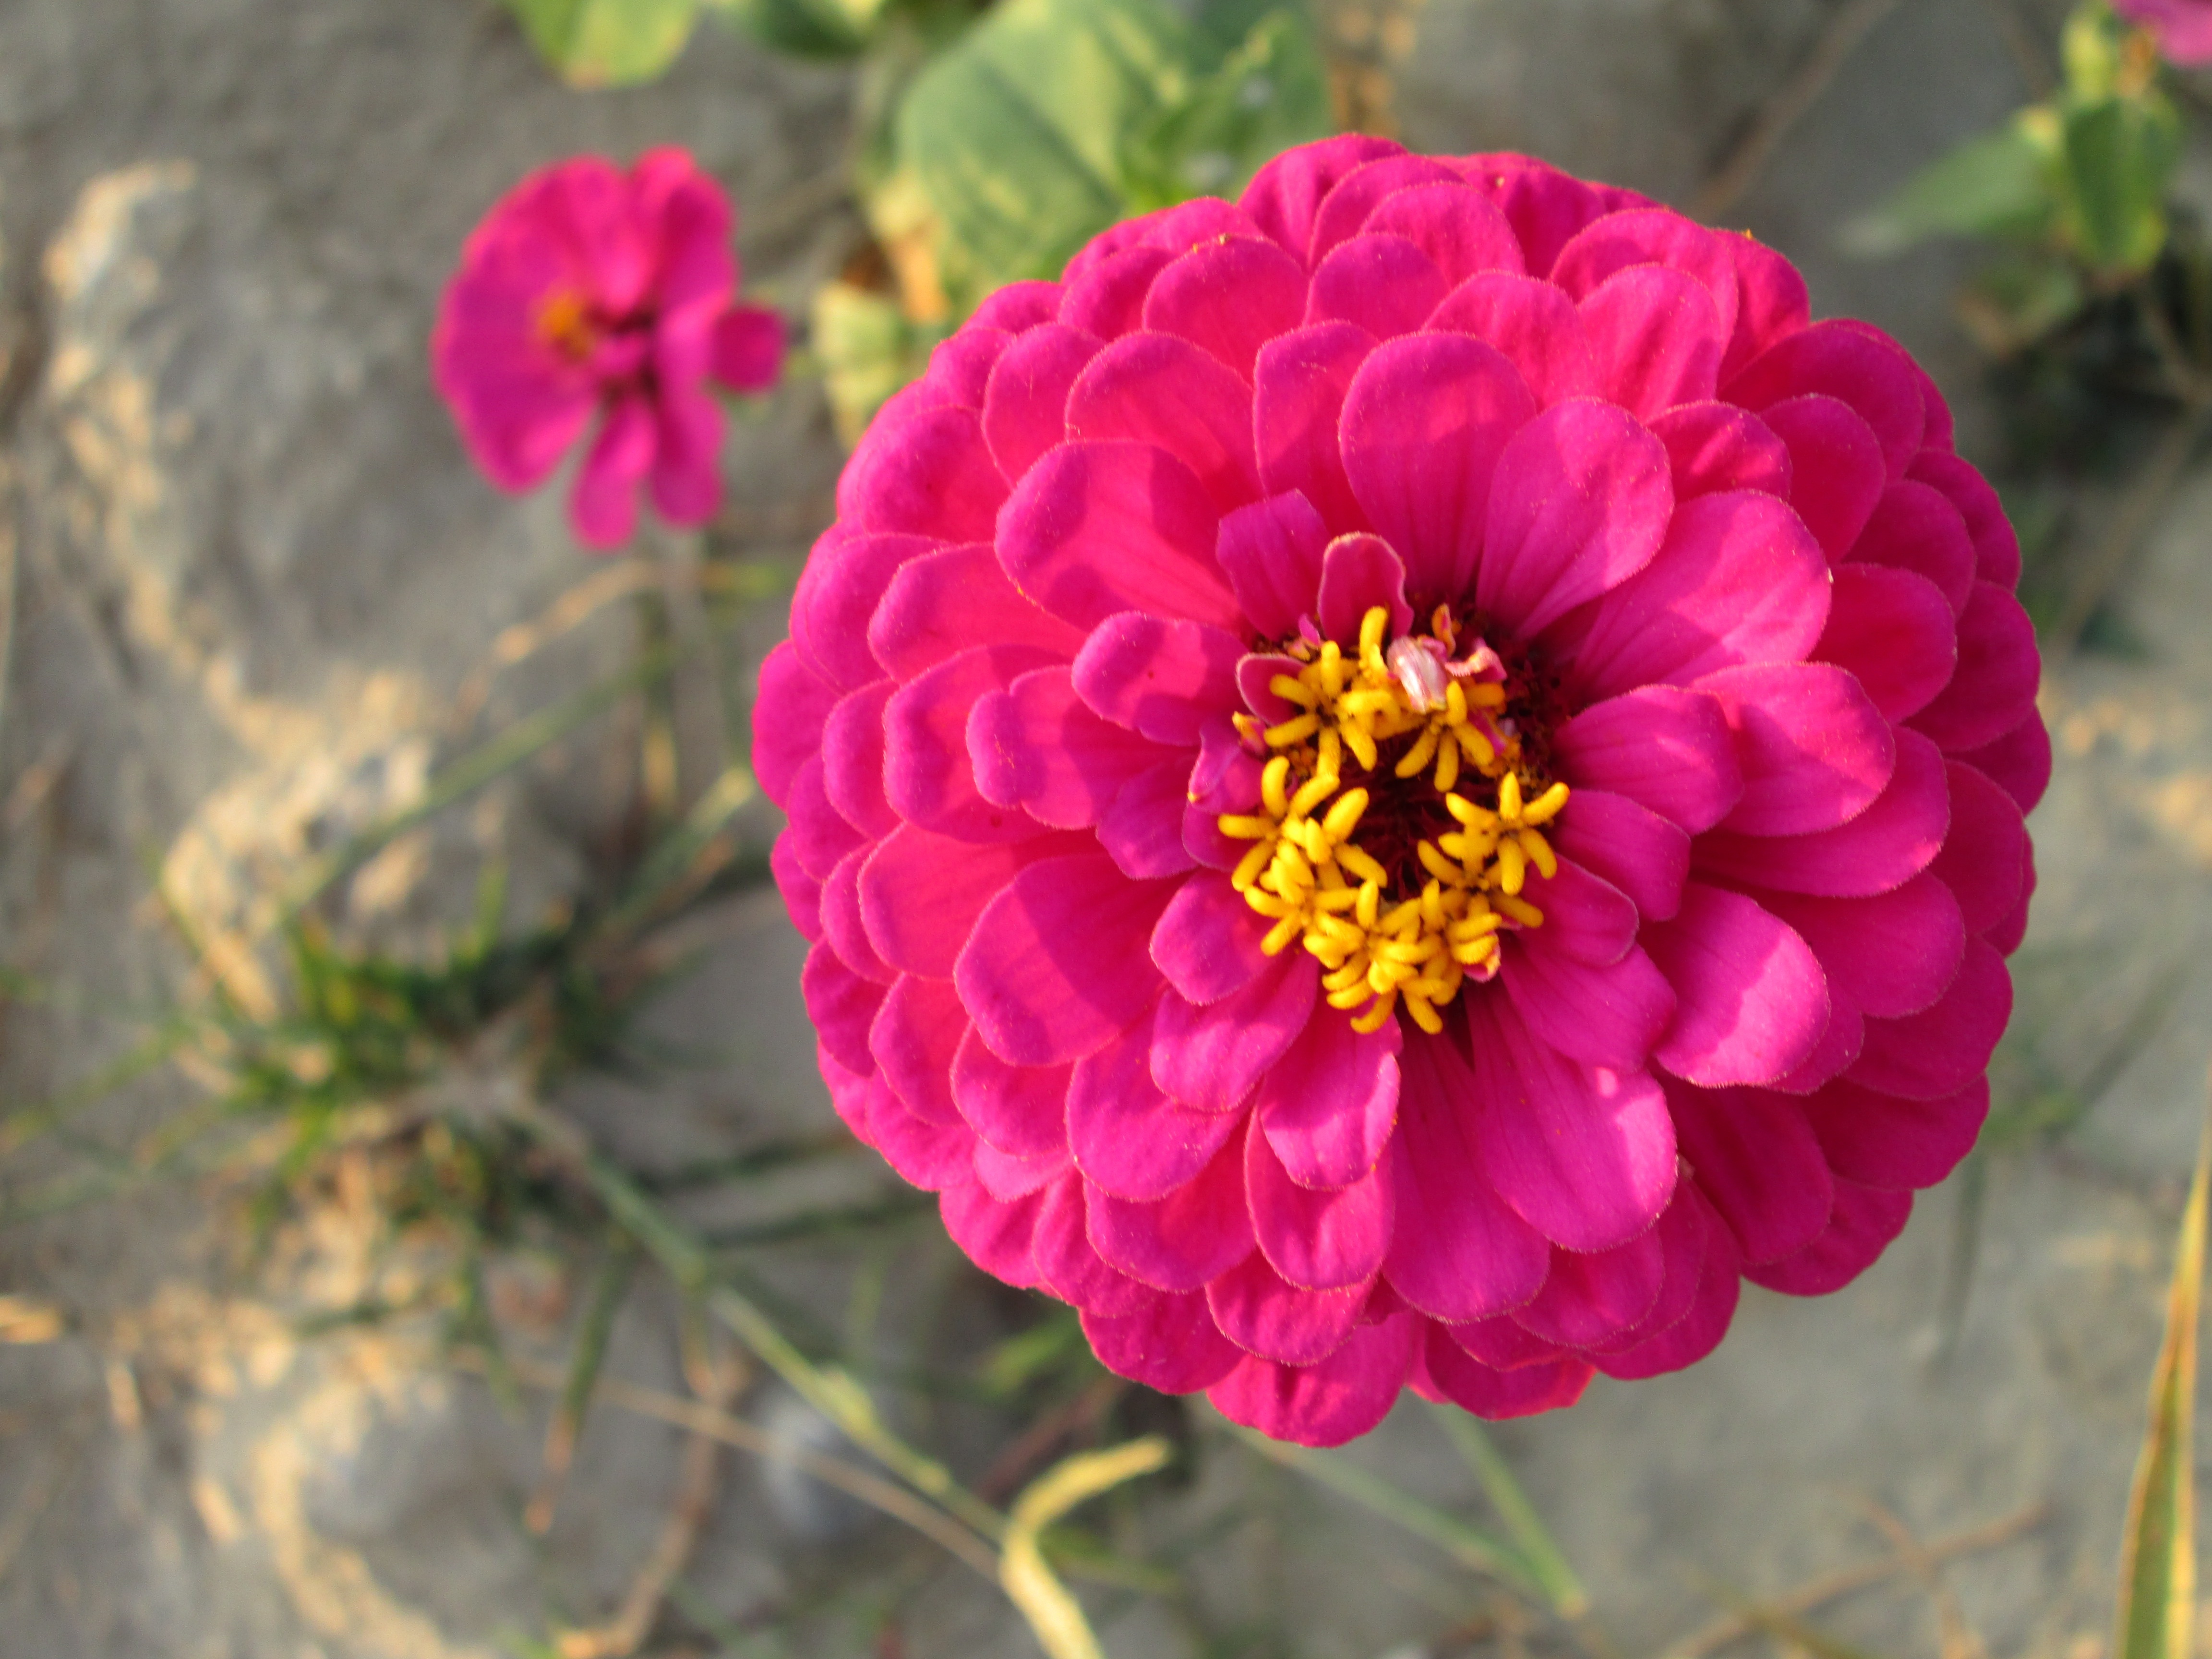
plant, flower, petal, botany, pink, flora, flowers, dahlia, chrysanthemum, peony, macro photography, flowering plant, daisy family, annual plant, land plant